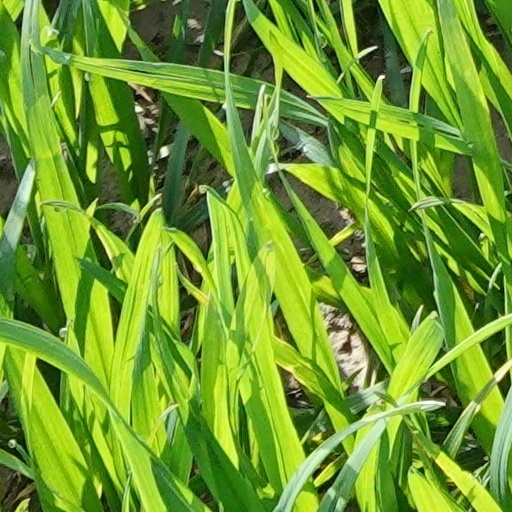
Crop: wheat